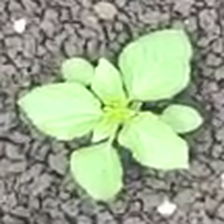
Weed species: Lamber_Quarter_plant(Chenopodium )